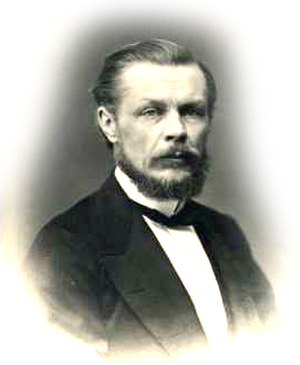
Arthur von Oettingen
Arthur Joachim von Oettingen var en tysk fysiker, bror til Georg og Alexander von Oettingen.